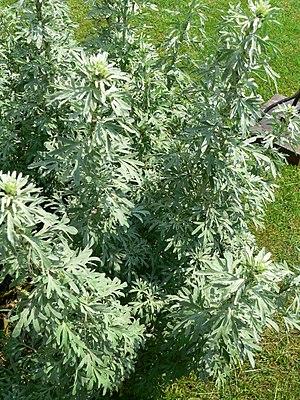
L'absinthe aussi nommée grande absinthe en opposition avec la petite absinthe est une espèce de plantes de la famille des Astéracées.